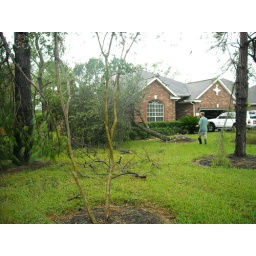
9-13-08 tree in front of neighbors' big window